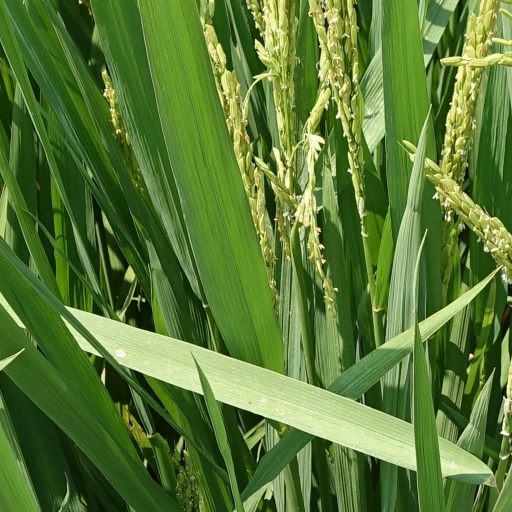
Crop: rice